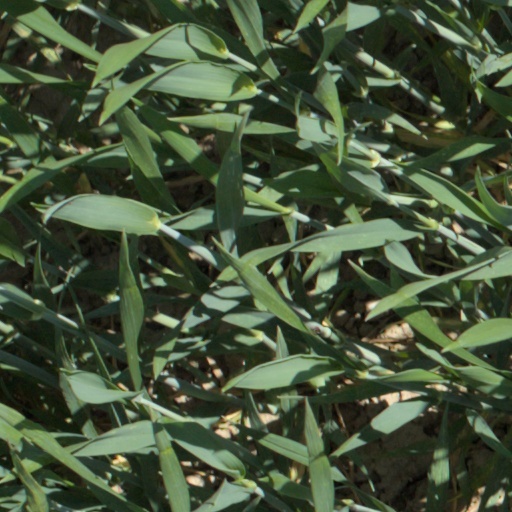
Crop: wheat